Answer in natural language. Considering the relative positions, is green houseplant with dark pot above or below two geometric cubes? Choose between the following options: below or above
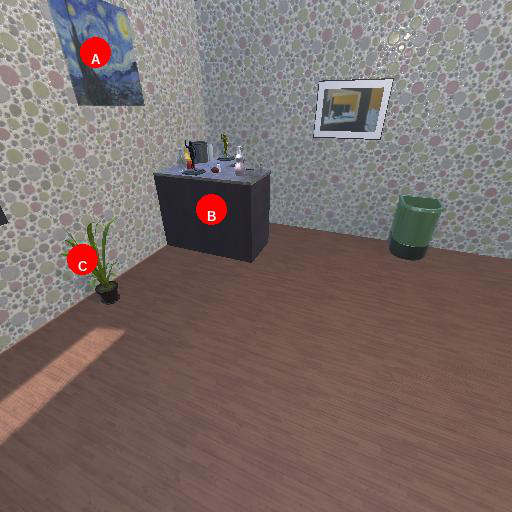
<answer>below</answer>